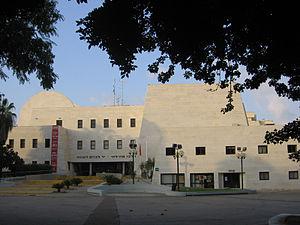
Ra'anana est une ville israélienne d'environ 80 000 habitants au nord-est de Tel Aviv, dans le sud de la région de Sharon. Elle dépend du District centre d'Israël. La ville est à prédominance juive, avec de nombreux immigrants venus de pays anglophones, incluant les États-Unis, le Royaume-Uni, l'Afrique du Sud, la France, l'italie, le Bresil et l'Argentine.